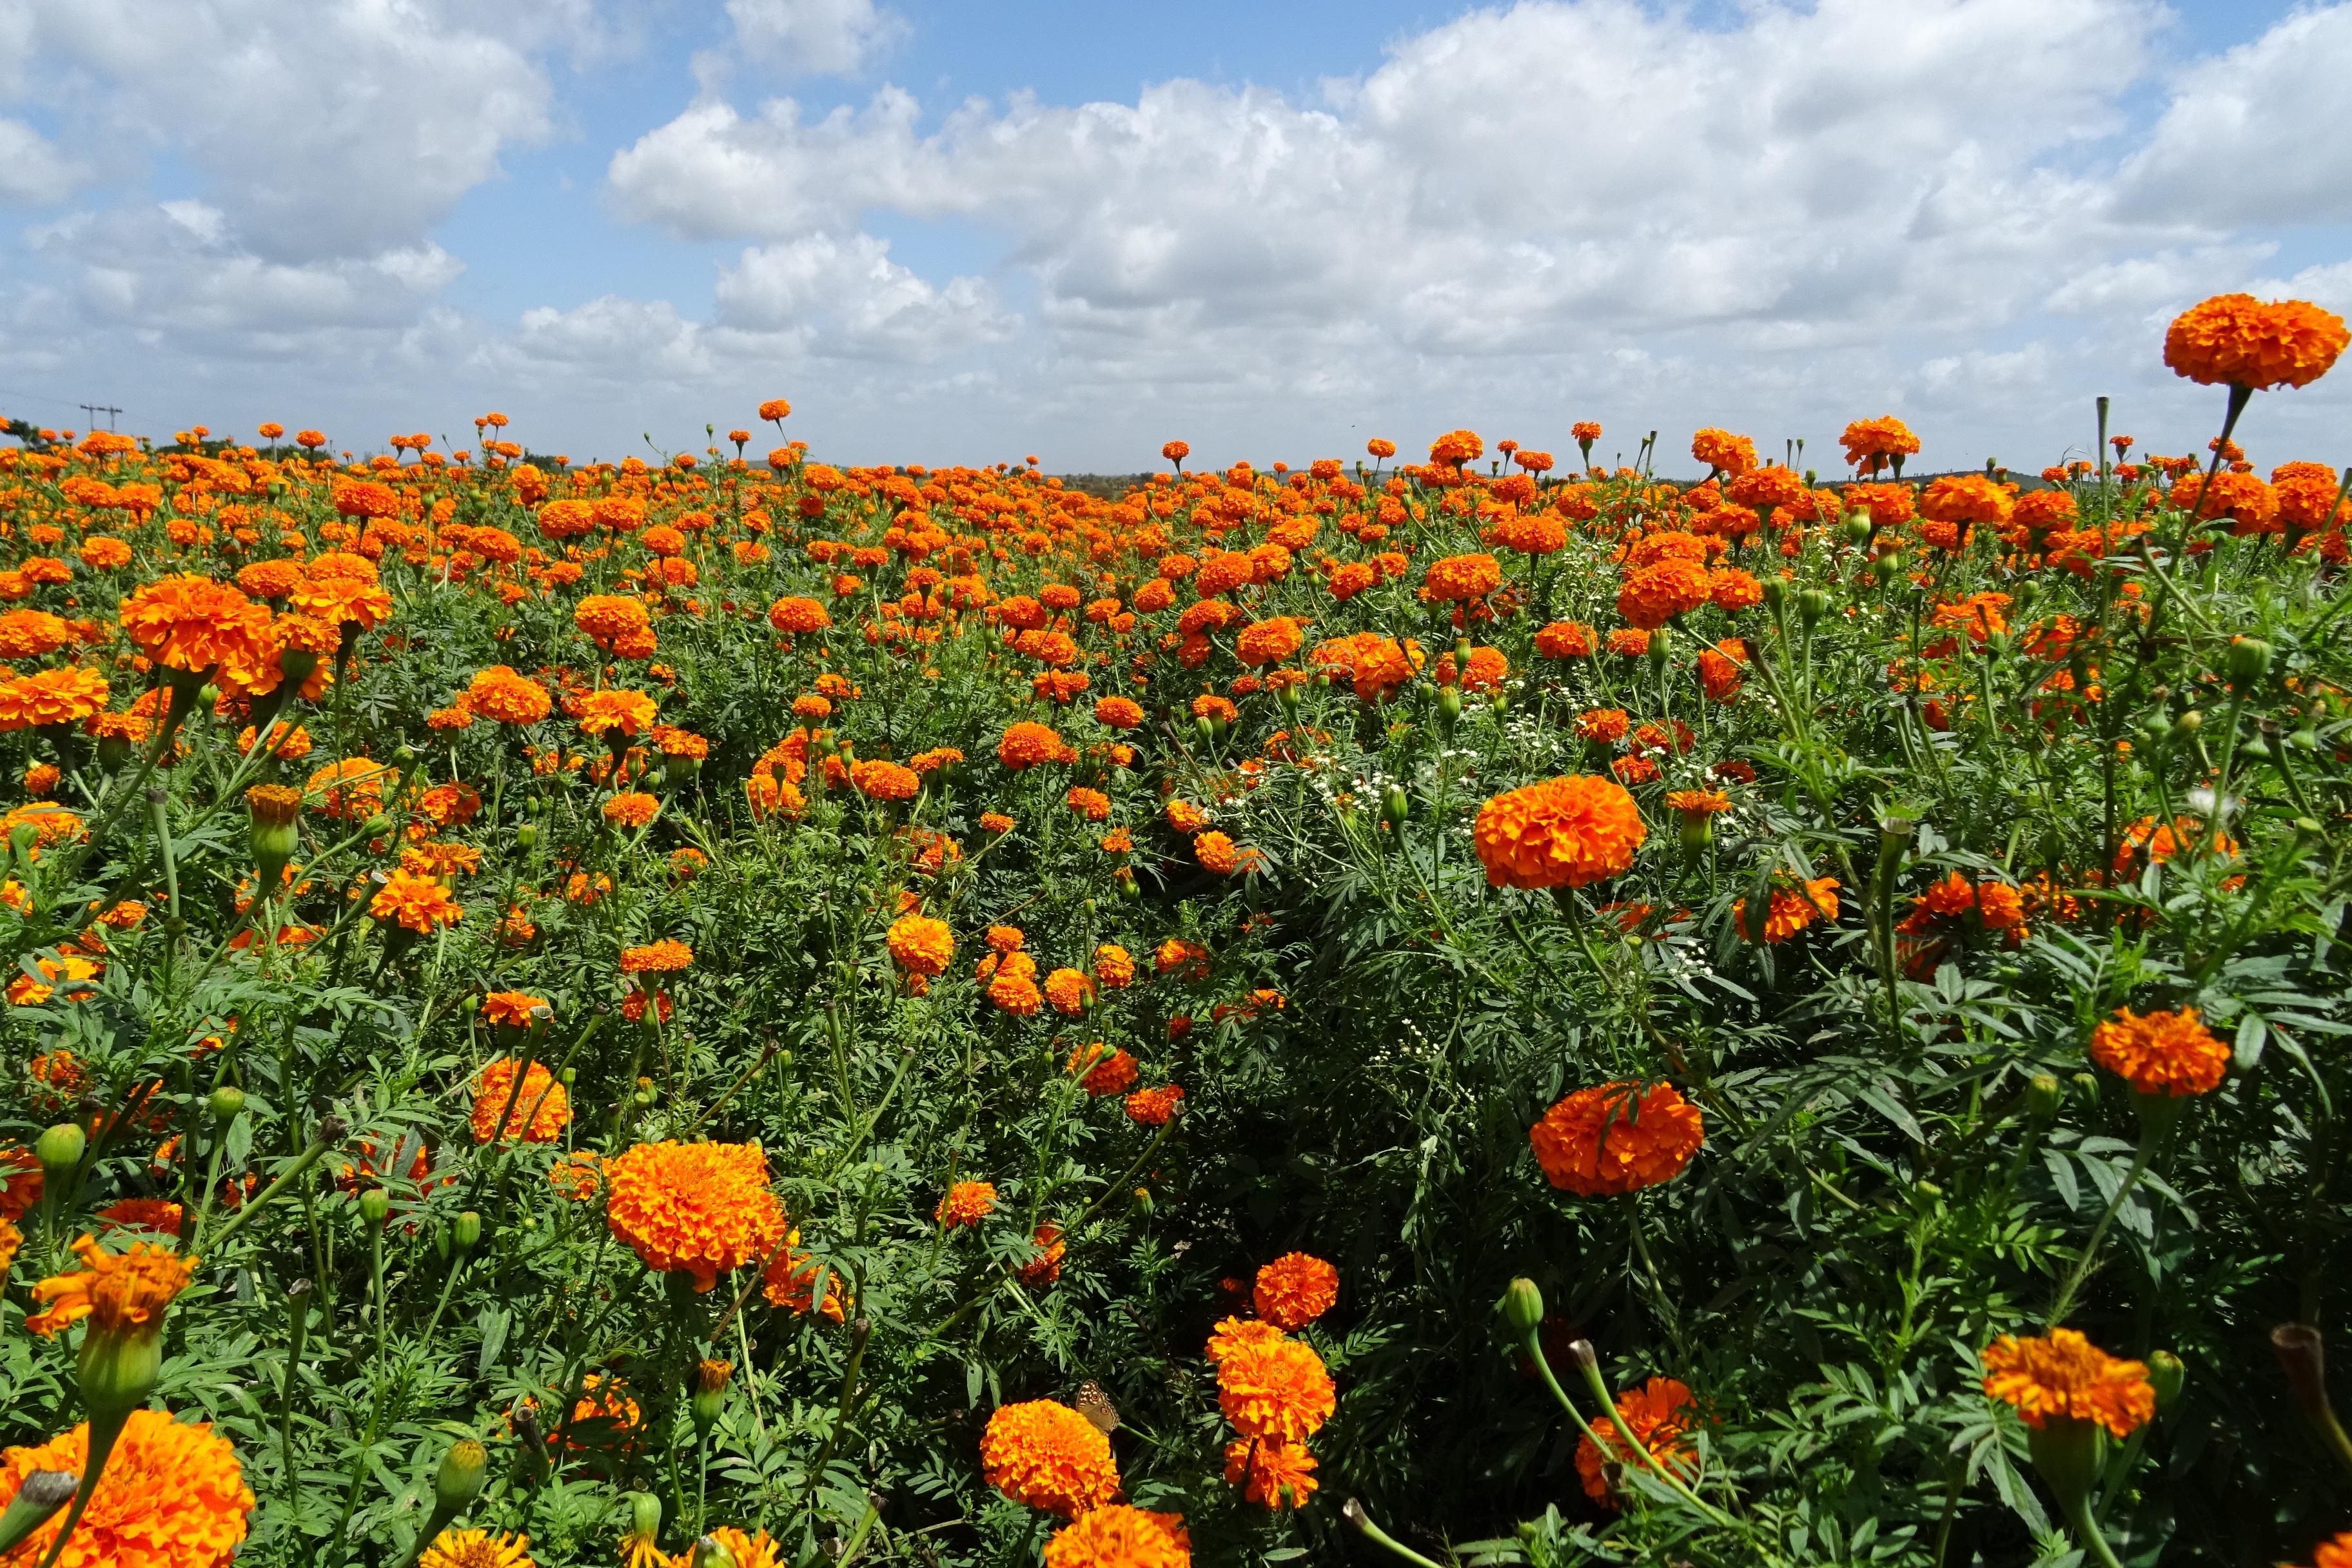
nature, blossom, plant, field, meadow, prairie, flower, bloom, orange, yellow, garden, flora, season, botanical, wildflower, grassland, asteraceae, india, annual, poppy, horticulture, ecosystem, marigold, karnataka, cultivate, flowering plant, daisy family, genda, jhenduphool, gondephool, tagetes erecta, annual plant, land plant